Joseph Morrin

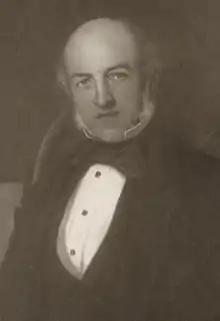
Joseph Morrin

Joseph Morrin (19 October 1794 – 24 August 1861) emigrated from Dumfriesshire, Scotland to Quebec City at the age of four. Since there were no medical schools in the city at the time, Morrin worked as a surgeon's apprentice. He returned to Scotland for a medical education at the University of Edinburgh. He came back to Quebec City upon graduating, where he began working as a doctor at the Hôtel-Dieu de Québec in 1826. In 1845, Morrin helped found the Beauport Asylum with two colleagues and subsequently continued his work as a doctor there. He also played a role in the founding of a major medical school in the city. Morrin served twice as mayor in the 1850s, and was the first democratically elected mayor of the city. At the age of 66 he retired due to poor health.